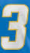
Number: 3